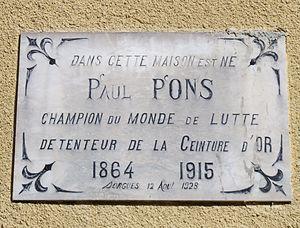
plaque maison natale de Paul Pons à Sorgues (84)
Paul Pons, né à Sorgues le 23 juin 1864, mort noyé à Agen, le 13 avril 1915, est un lutteur français qui fut champion du monde en 1898.